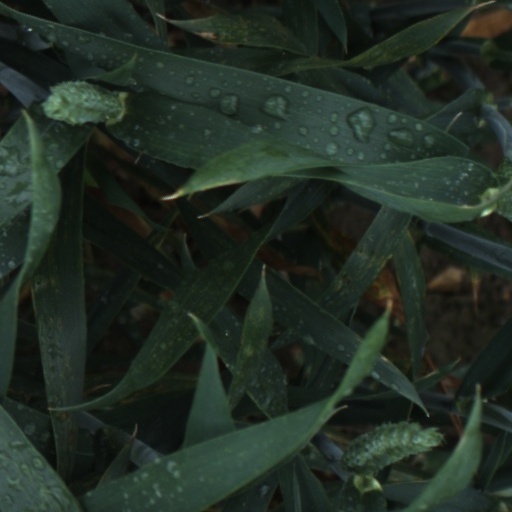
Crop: wheat